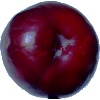
Label: Plum 2